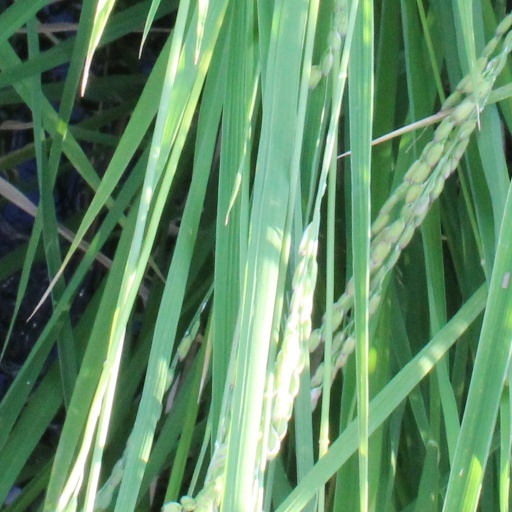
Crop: rice